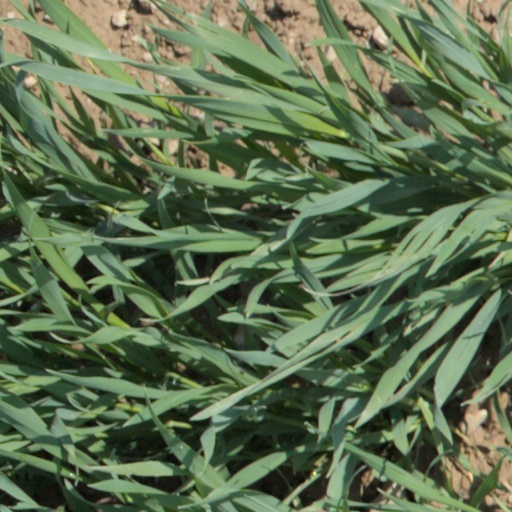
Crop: wheat